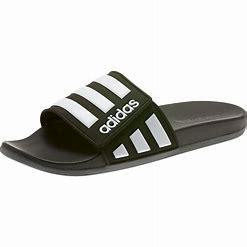
Brand: Adidas
Model: Adilette Comfort